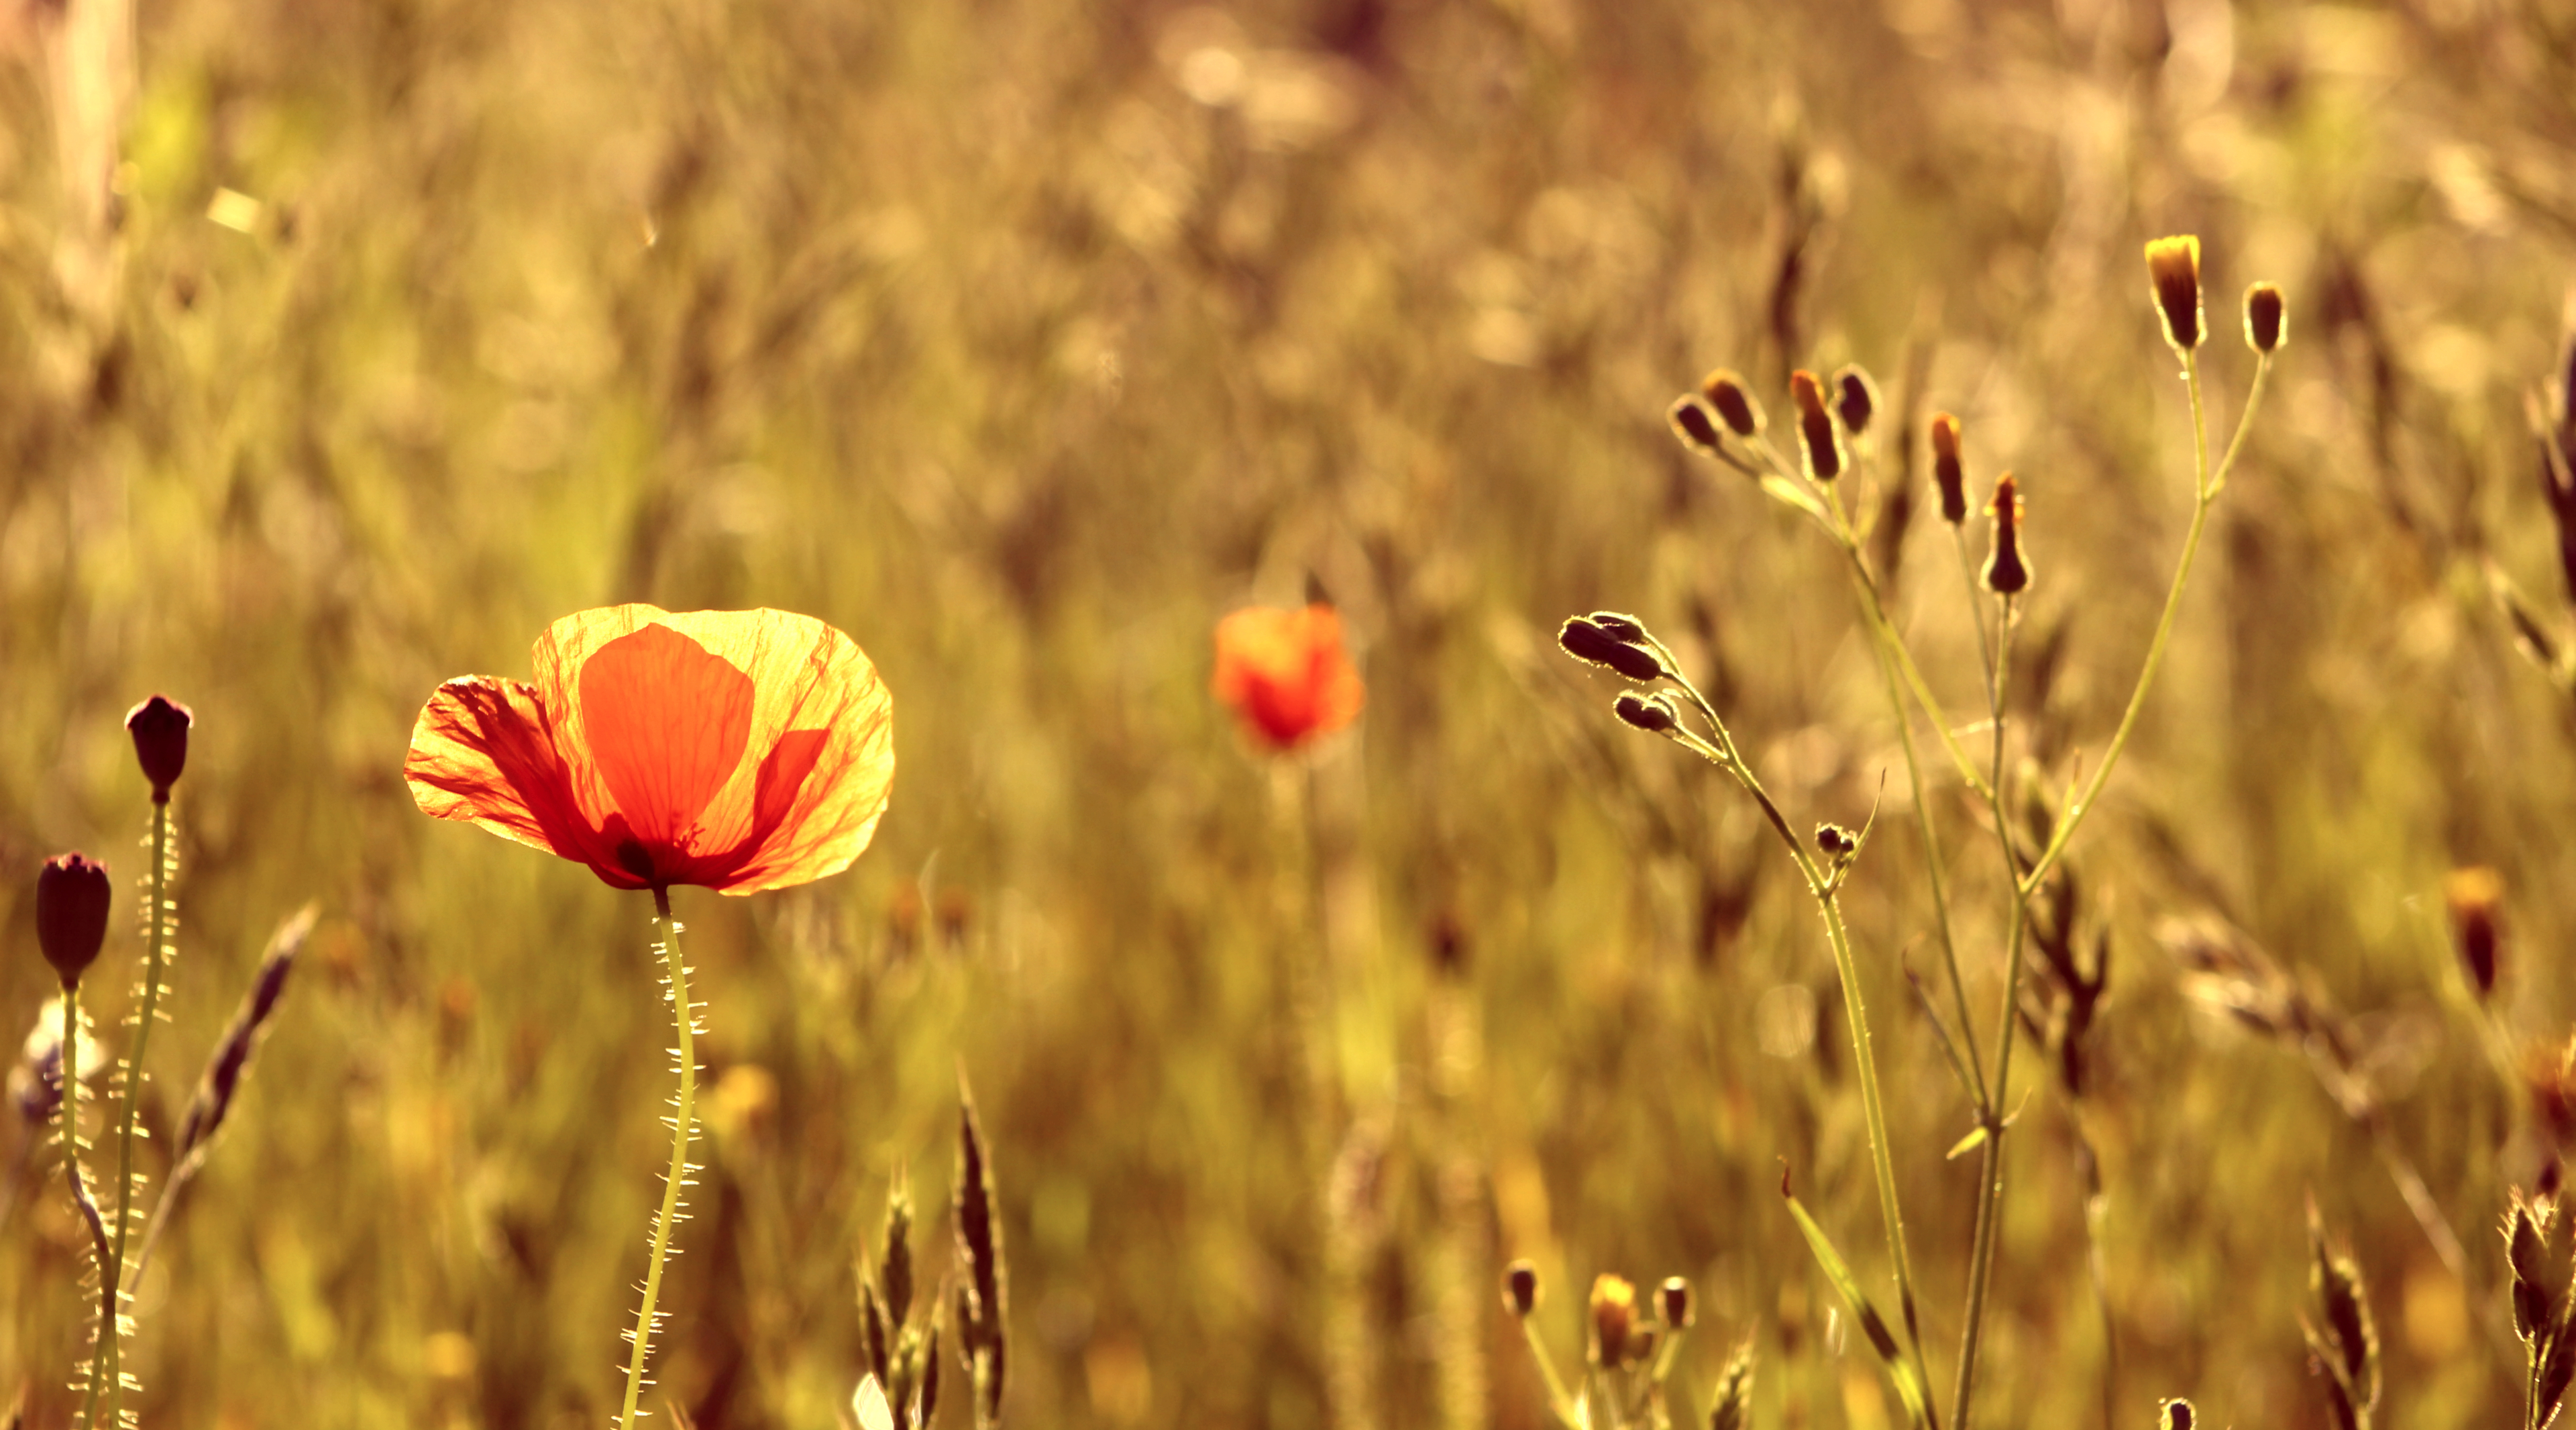
poppy, red, flower, meadow, blooming, plant, ecoregion, petal, natural landscape, sunlight, grass, morning, grassland, flowering plant, landscape, herbaceous plant, field, prairie, wildlife, annual plant, agriculture, wildflower, plant stem, coquelicot, macro photography, poppy family, lily family, People in nature, steppe, soil, evening, plantation